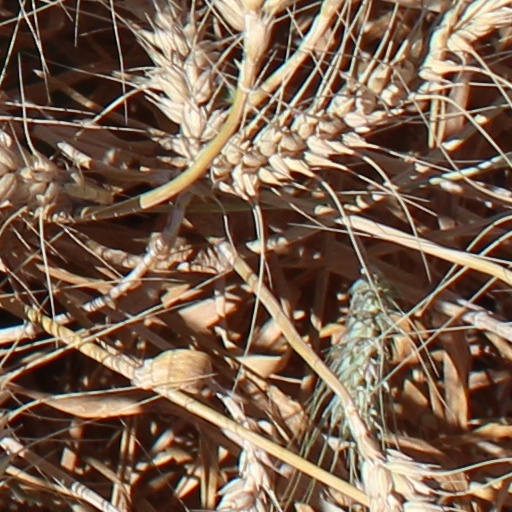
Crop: wheat